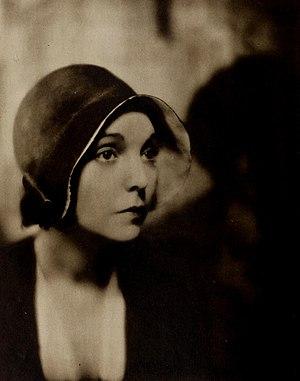
Zasu Pitts, de son vrai nom Eliza Susan Pitts, est une actrice américaine, née le 3 janvier 1894 à Parsons, Kansas, et morte le 7 juin 1963 à Hollywood, Californie, d'un cancer.